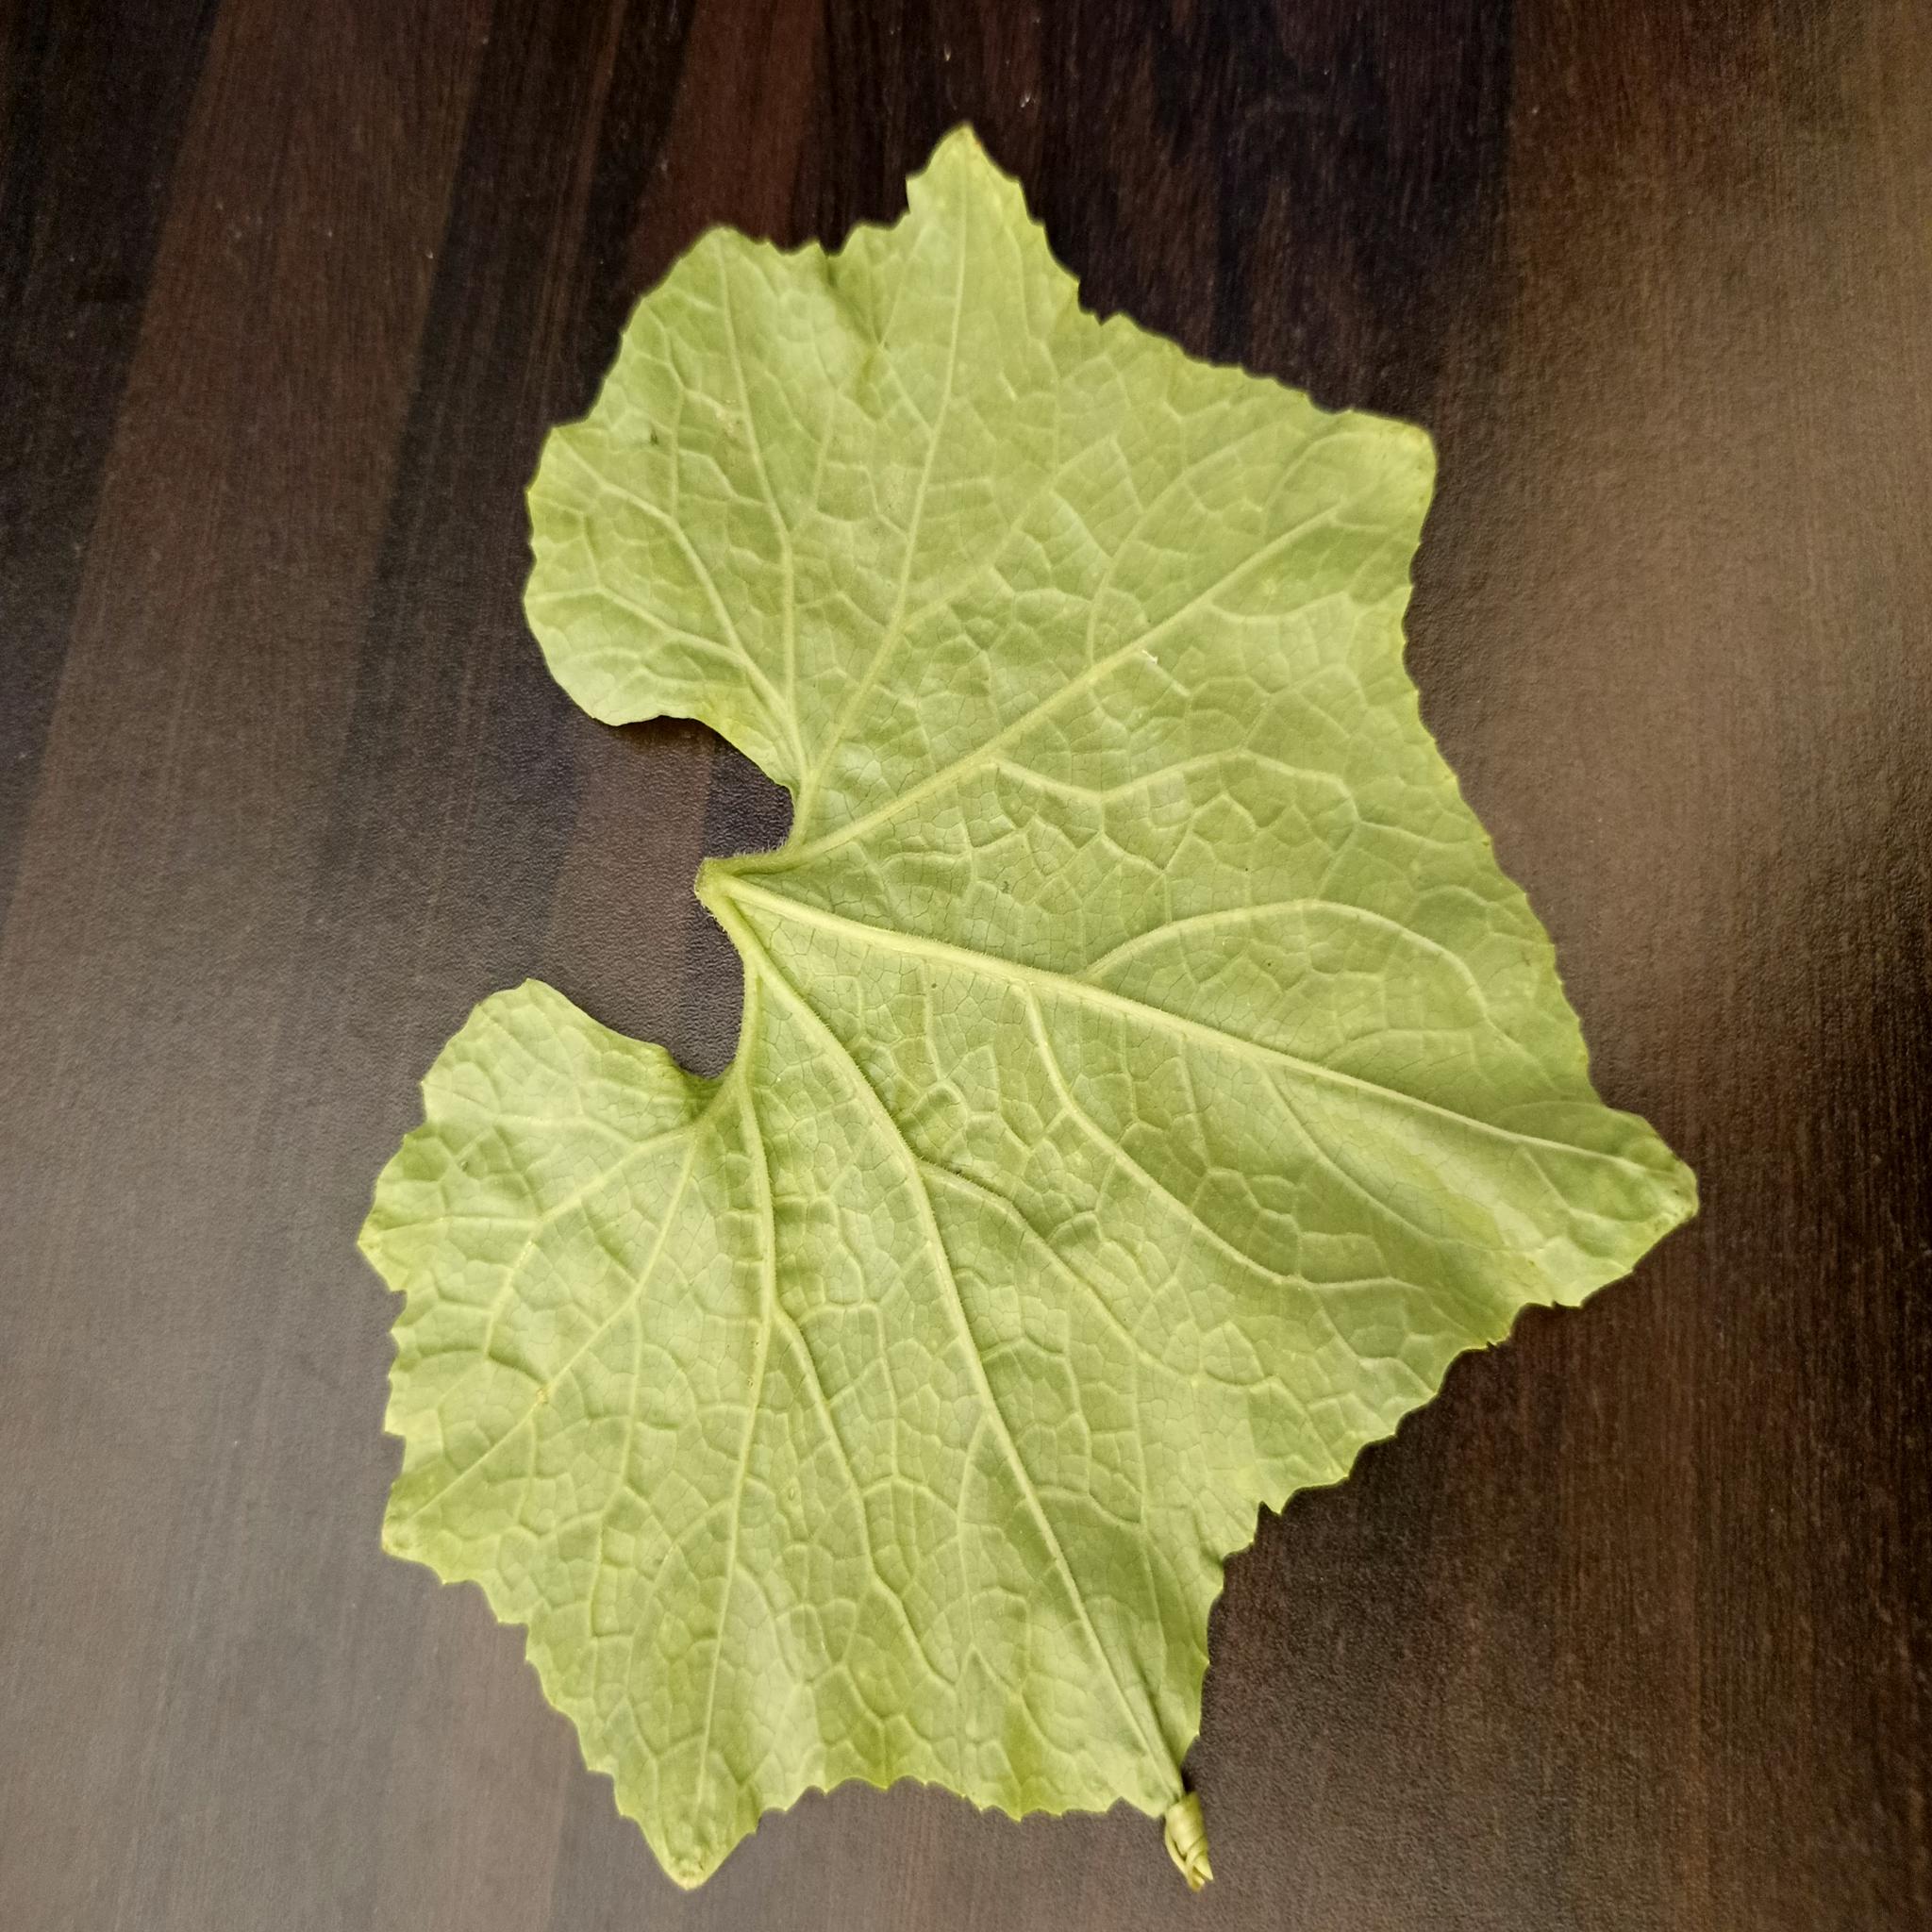
Label: Healthy